Valencia, Negros Oriental

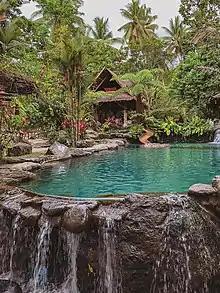
The Forest Camp Resort

The public schools in the town of Valencia are administered by one school district under the Schools Division of Negros Oriental.